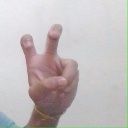
अक्षर: ई